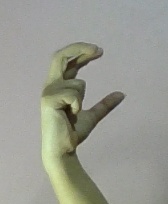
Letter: thal